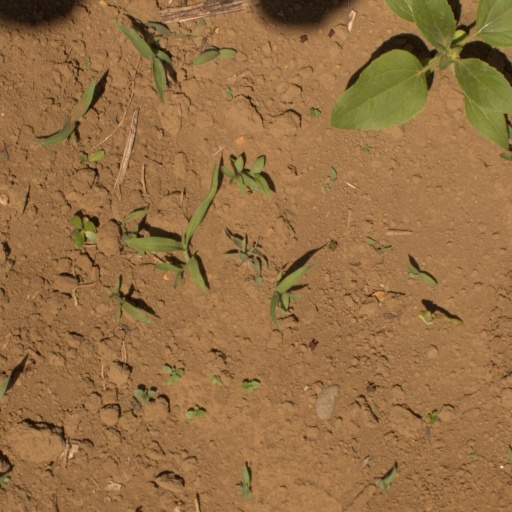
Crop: Jerusalem artichoke